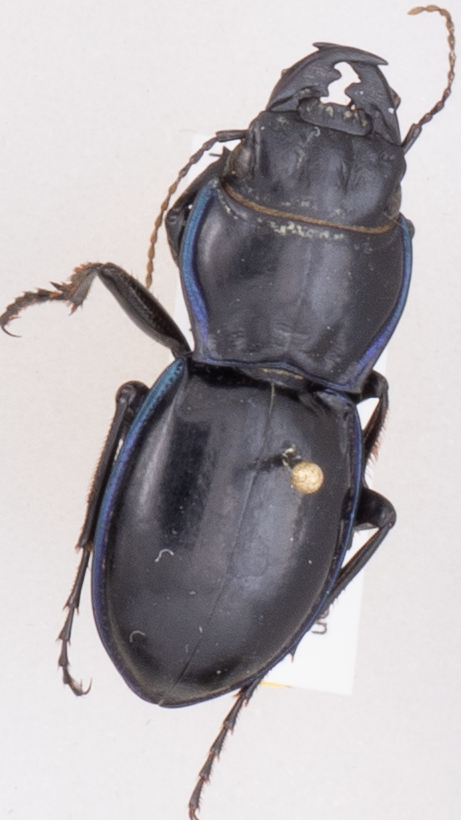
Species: Pasimachus elongatus
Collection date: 2019-06-25
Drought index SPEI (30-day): -0.402
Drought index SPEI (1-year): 1.45
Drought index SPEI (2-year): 0.9